Red supergiant

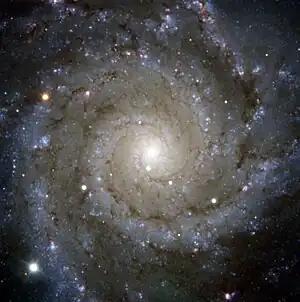
A red supergiant ends its life as a type II supernova (bottom left) in a spiral arm of M74

Red supergiants develop from main-sequence stars with masses between about and 30 or . Higher-mass stars never cool sufficiently to become red supergiants. Lower-mass stars develop a degenerate helium core during a red giant phase, undergo a helium flash before fusing helium on the horizontal branch, evolve along the AGB while burning helium in a shell around a degenerate carbon-oxygen core, then rapidly lose their outer layers to become a white dwarf with a planetary nebula. AGB stars may develop spectra with a supergiant luminosity class as they expand to extreme dimensions relative to their small mass, and they may reach luminosities tens of thousands times the sun's. Intermediate "super-AGB" stars, around , can undergo carbon fusion and may produce an electron capture supernova through the collapse of an oxygen-neon core.